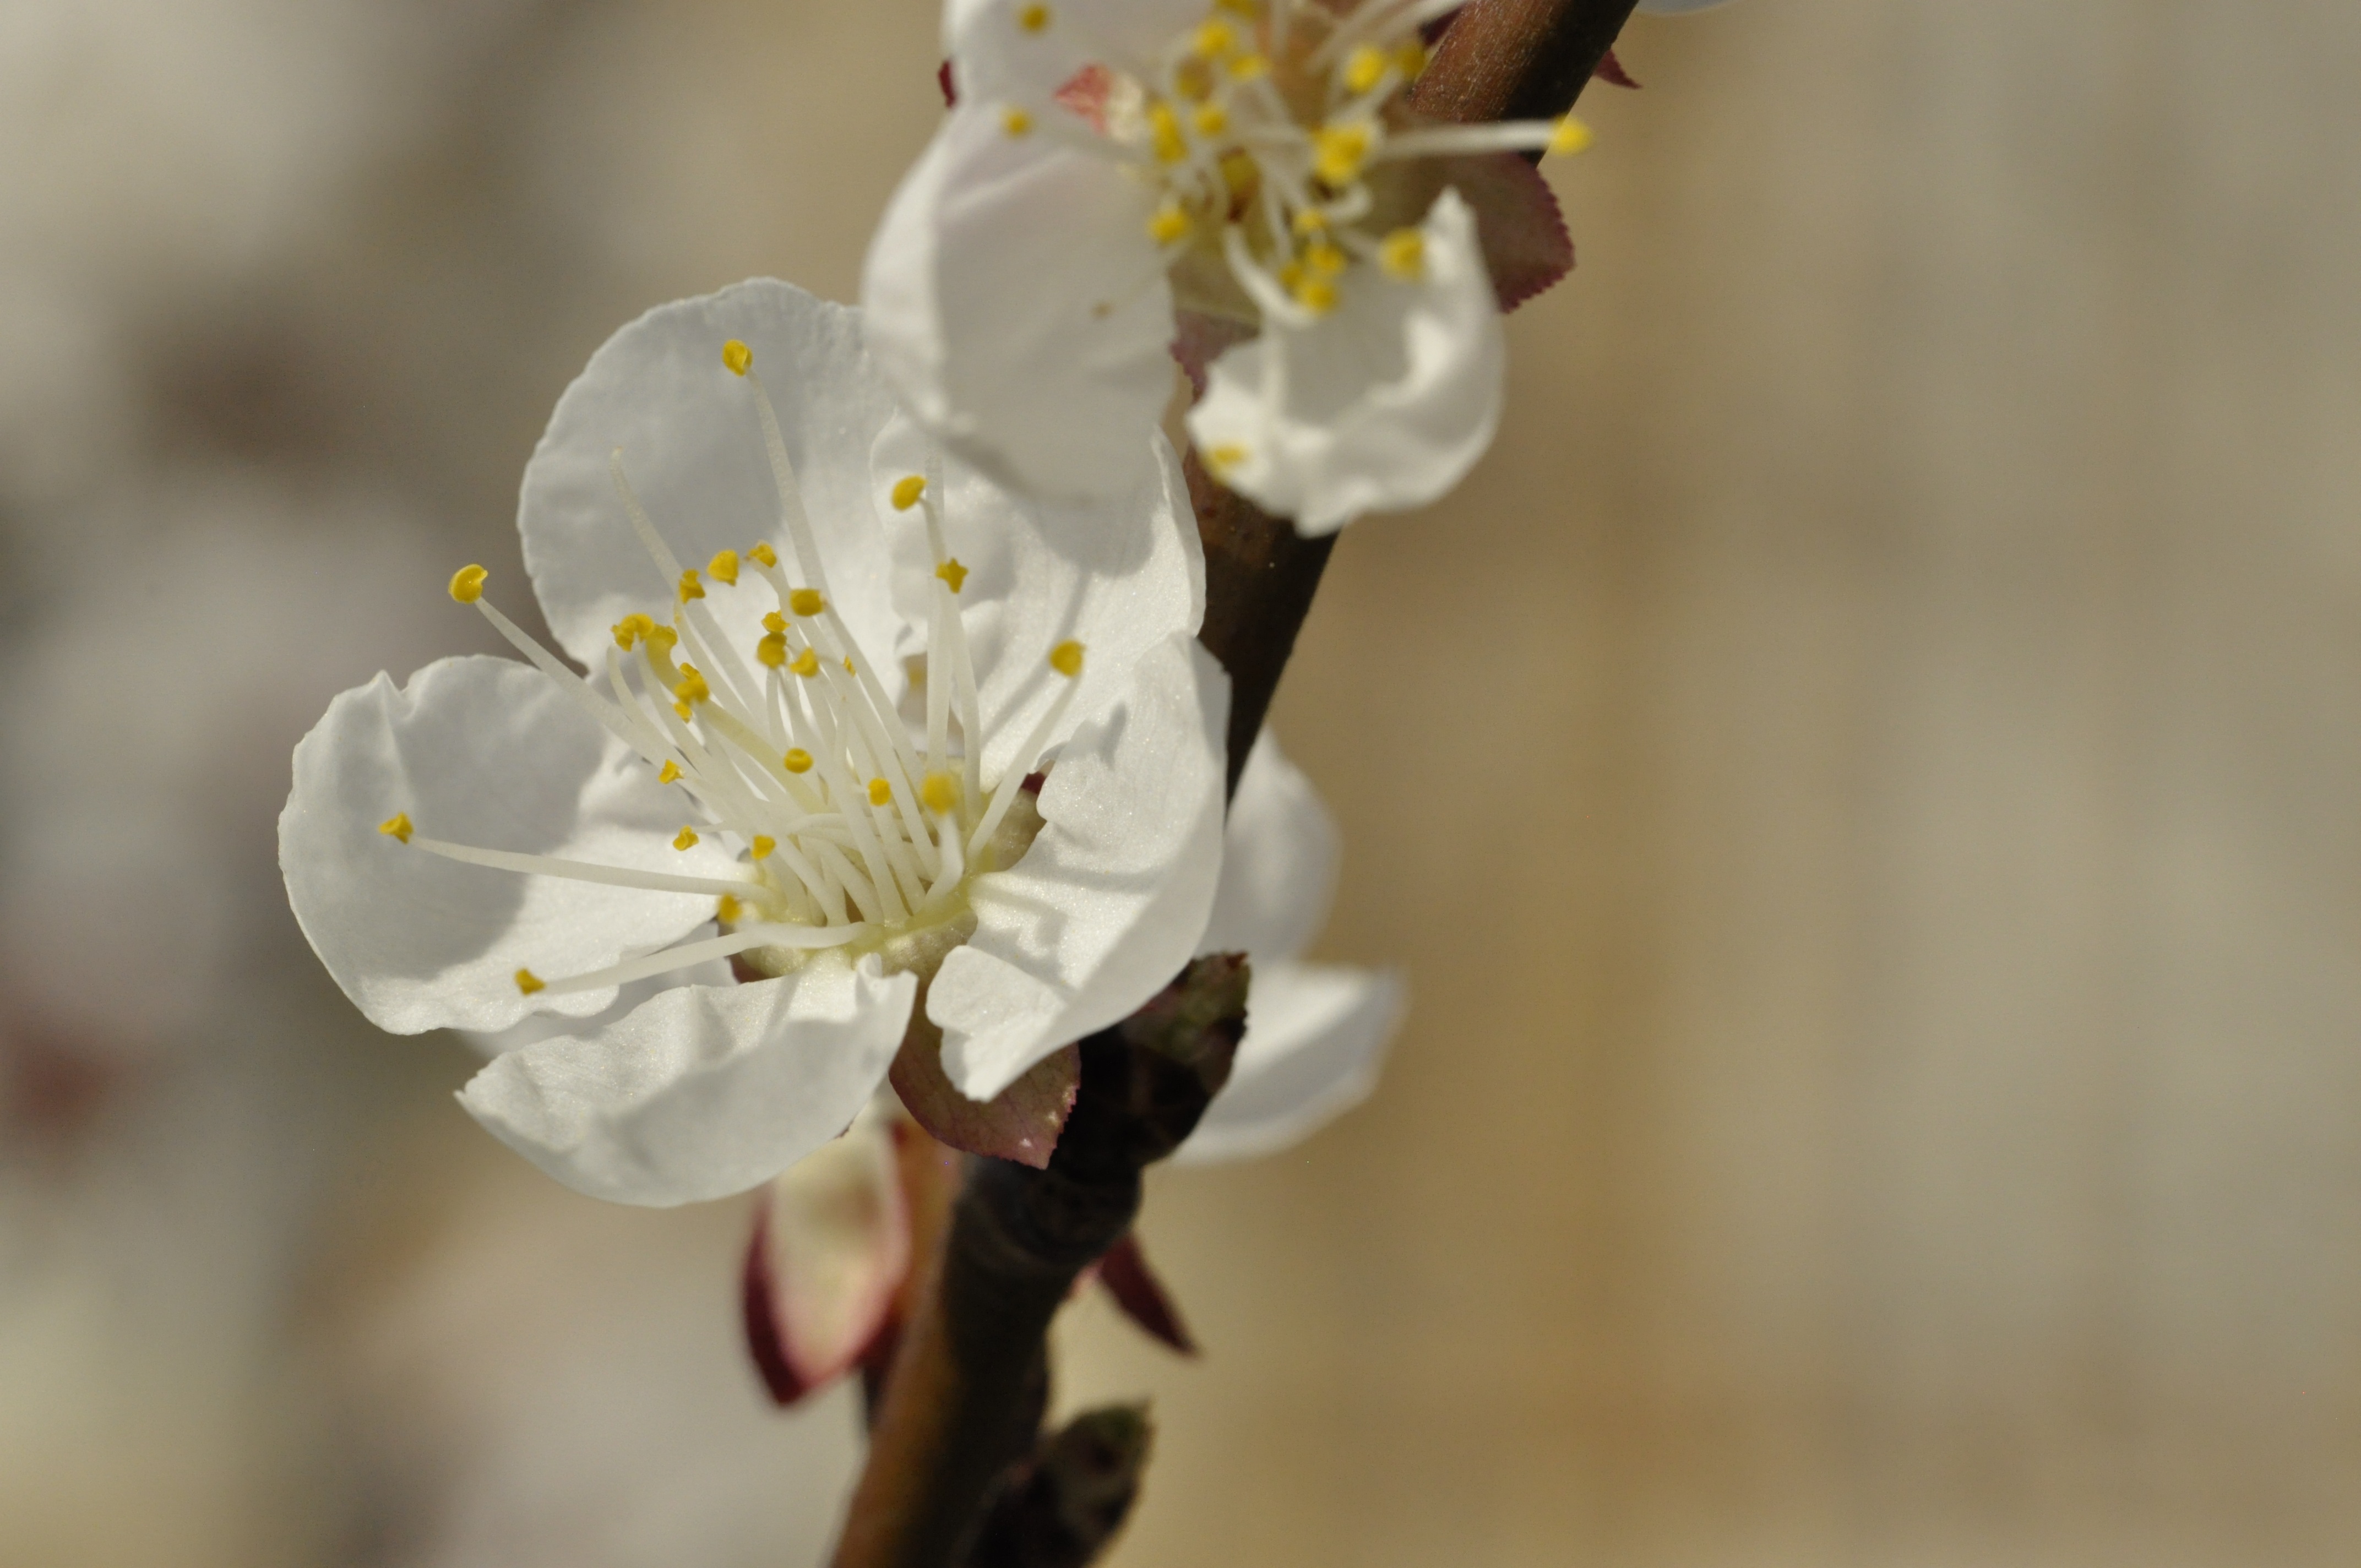
tree, branch, blossom, plant, white, flower, petal, young, food, spring, produce, macro, botany, garden, healthy, close, flora, cherry blossom, close up, engine, pistil, bud, frisch, macro photography, white flowers, flowering plant, cherry blossoms, cotton flower, plant stem, land plant, apricot blossoms